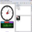
Label: clock